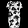
Label: Dress